Potter's wheel

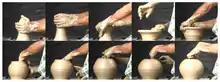
Hand positions used during wheel-throwing

Social consequences that can arrive of these technological advancements include increased economic advancements in the sales of pottery created using the potter’s wheel and industrialization of the ceramics processes. The potter’s wheel greatly increased the production rate of ceramics, which allowed for more products to be created. With the industrialization of ceramics in Japan, ceramics also lost some of its historical value, and some techniques and meanings of the ceramics were lost in the process.